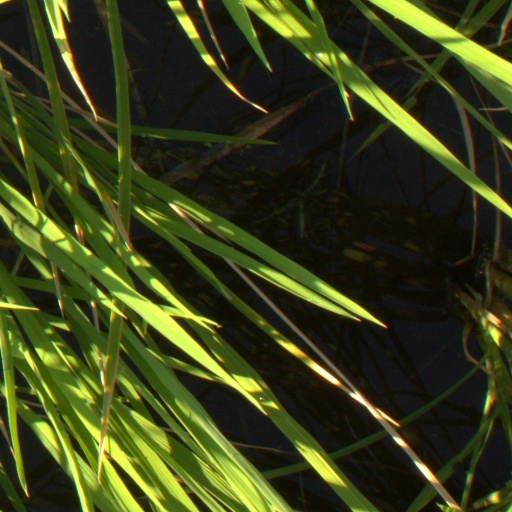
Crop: rice